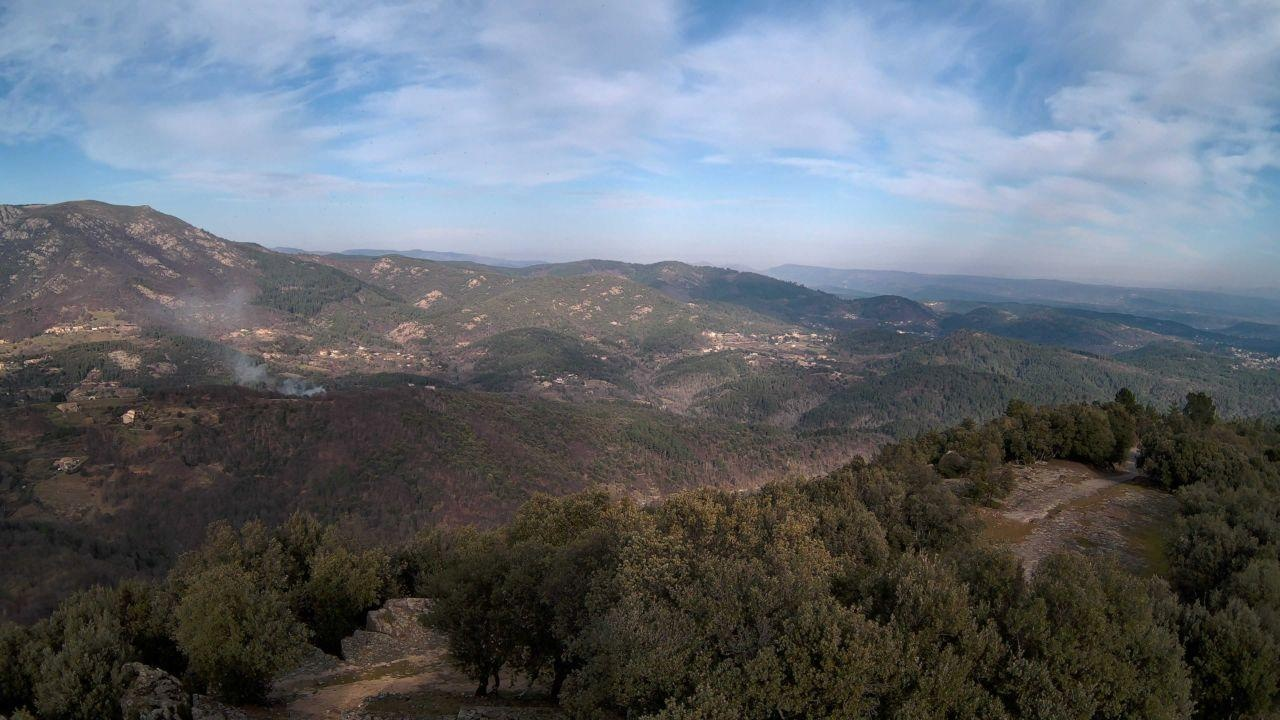
Fire: no
Smoke: yes